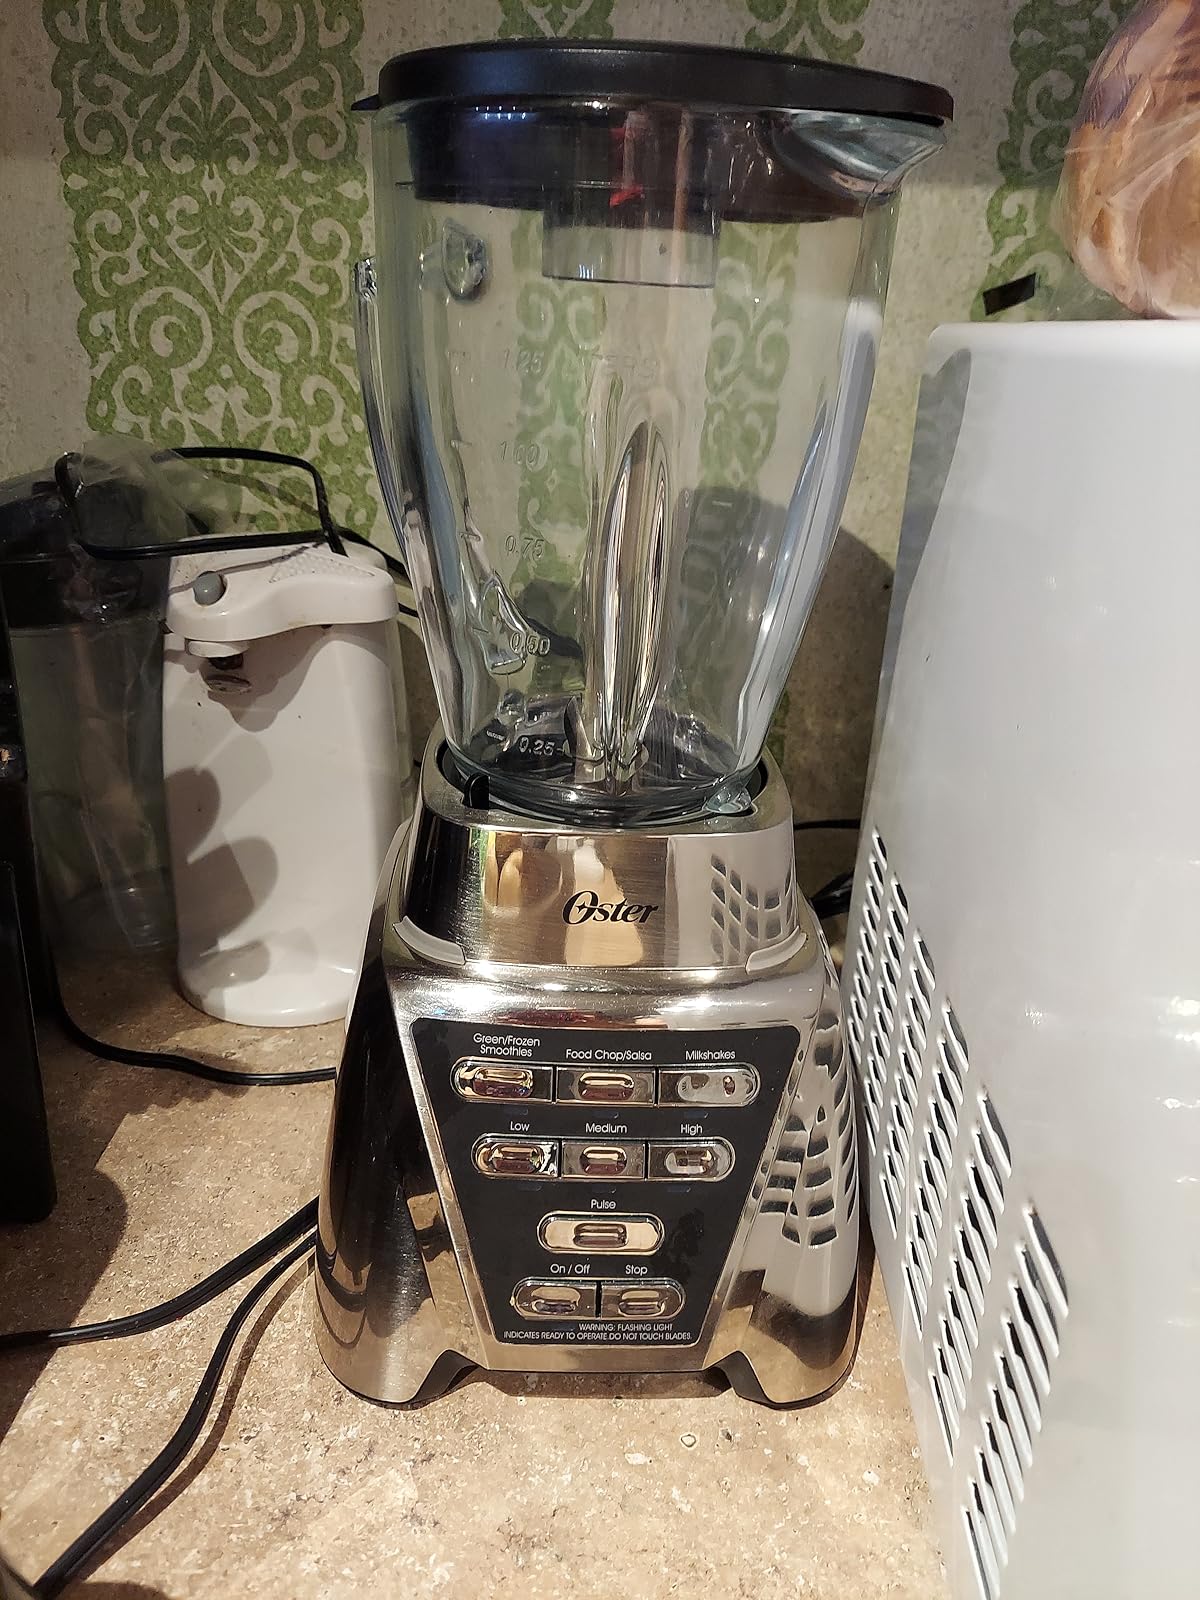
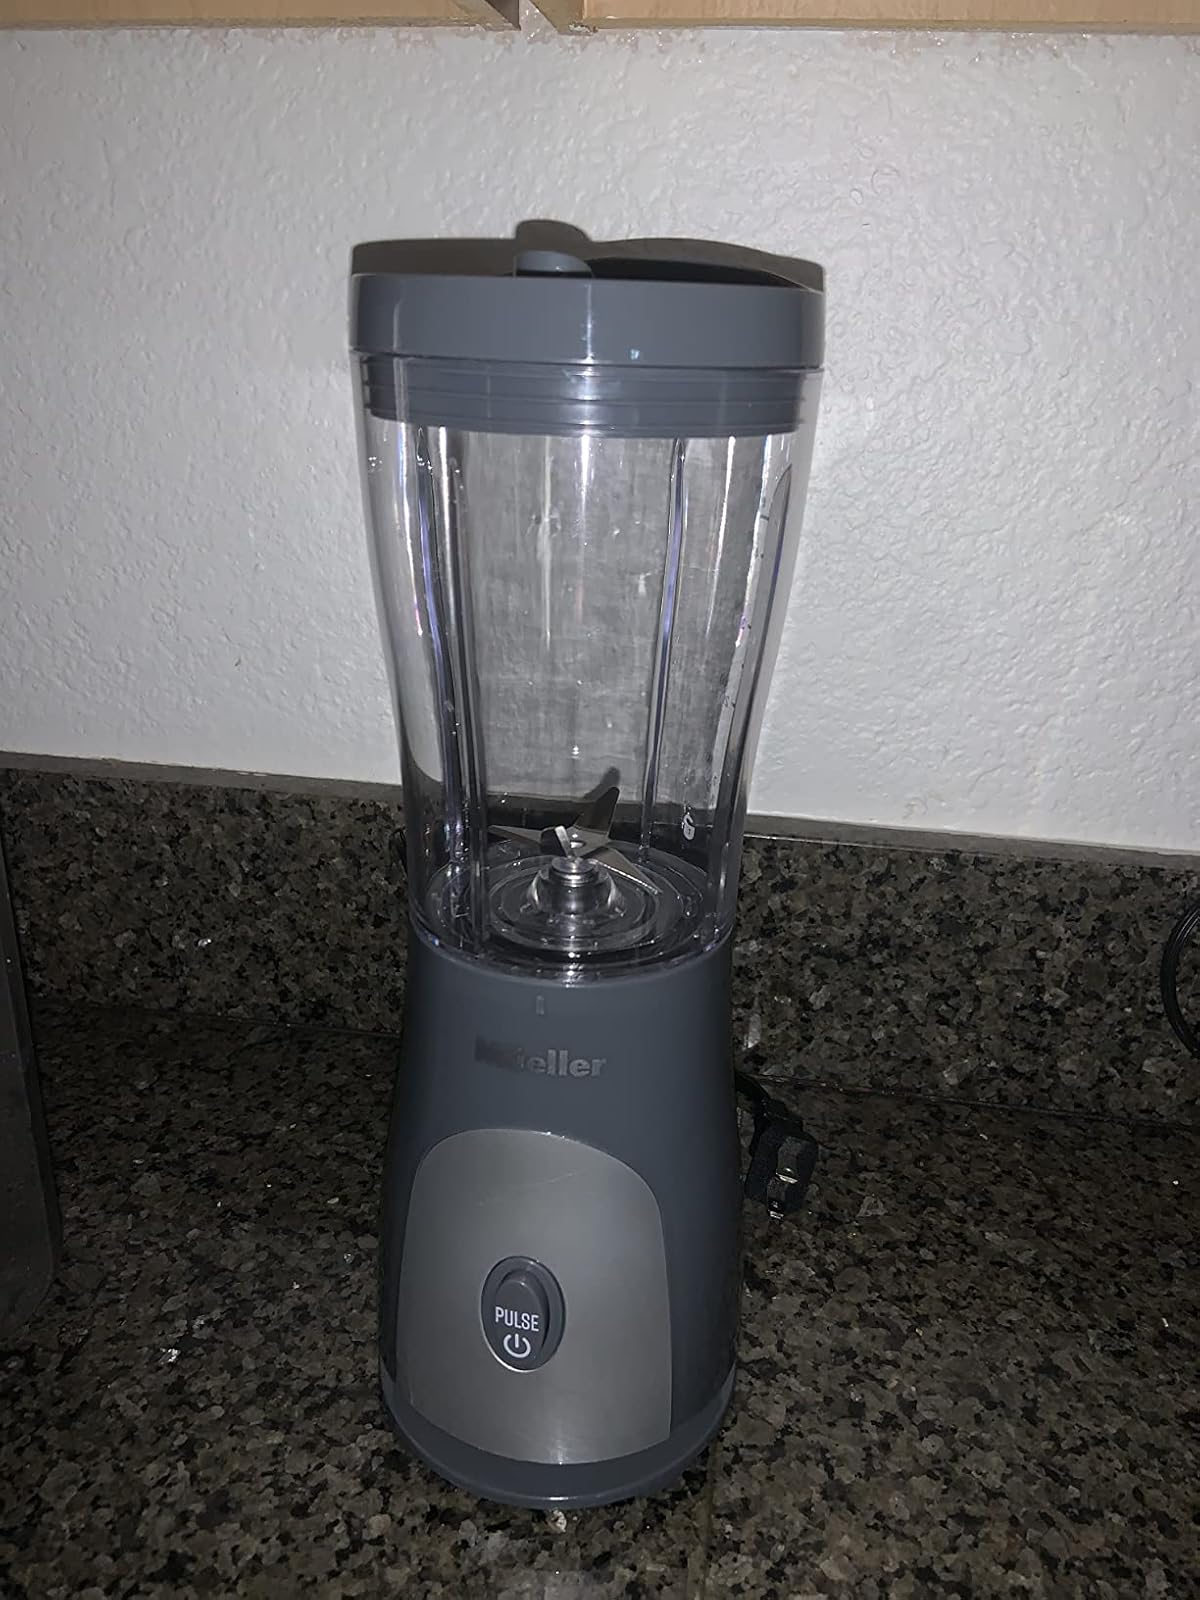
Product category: items_blender
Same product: no